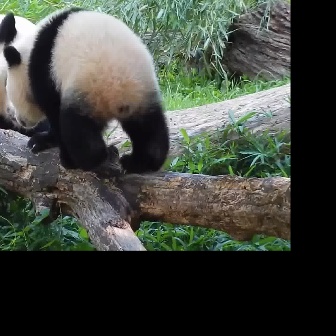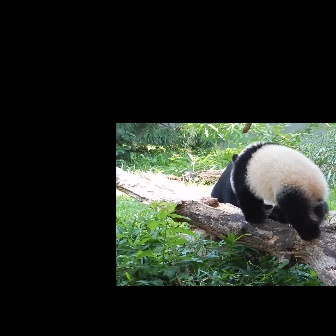
  Please identify the target specified by the bounding box [2,6,169,173] in the first image and locate it in the second image. Return the coordinates in [x_min,y_min,x_max,y_max] format.
Answer: [229,141,328,240]